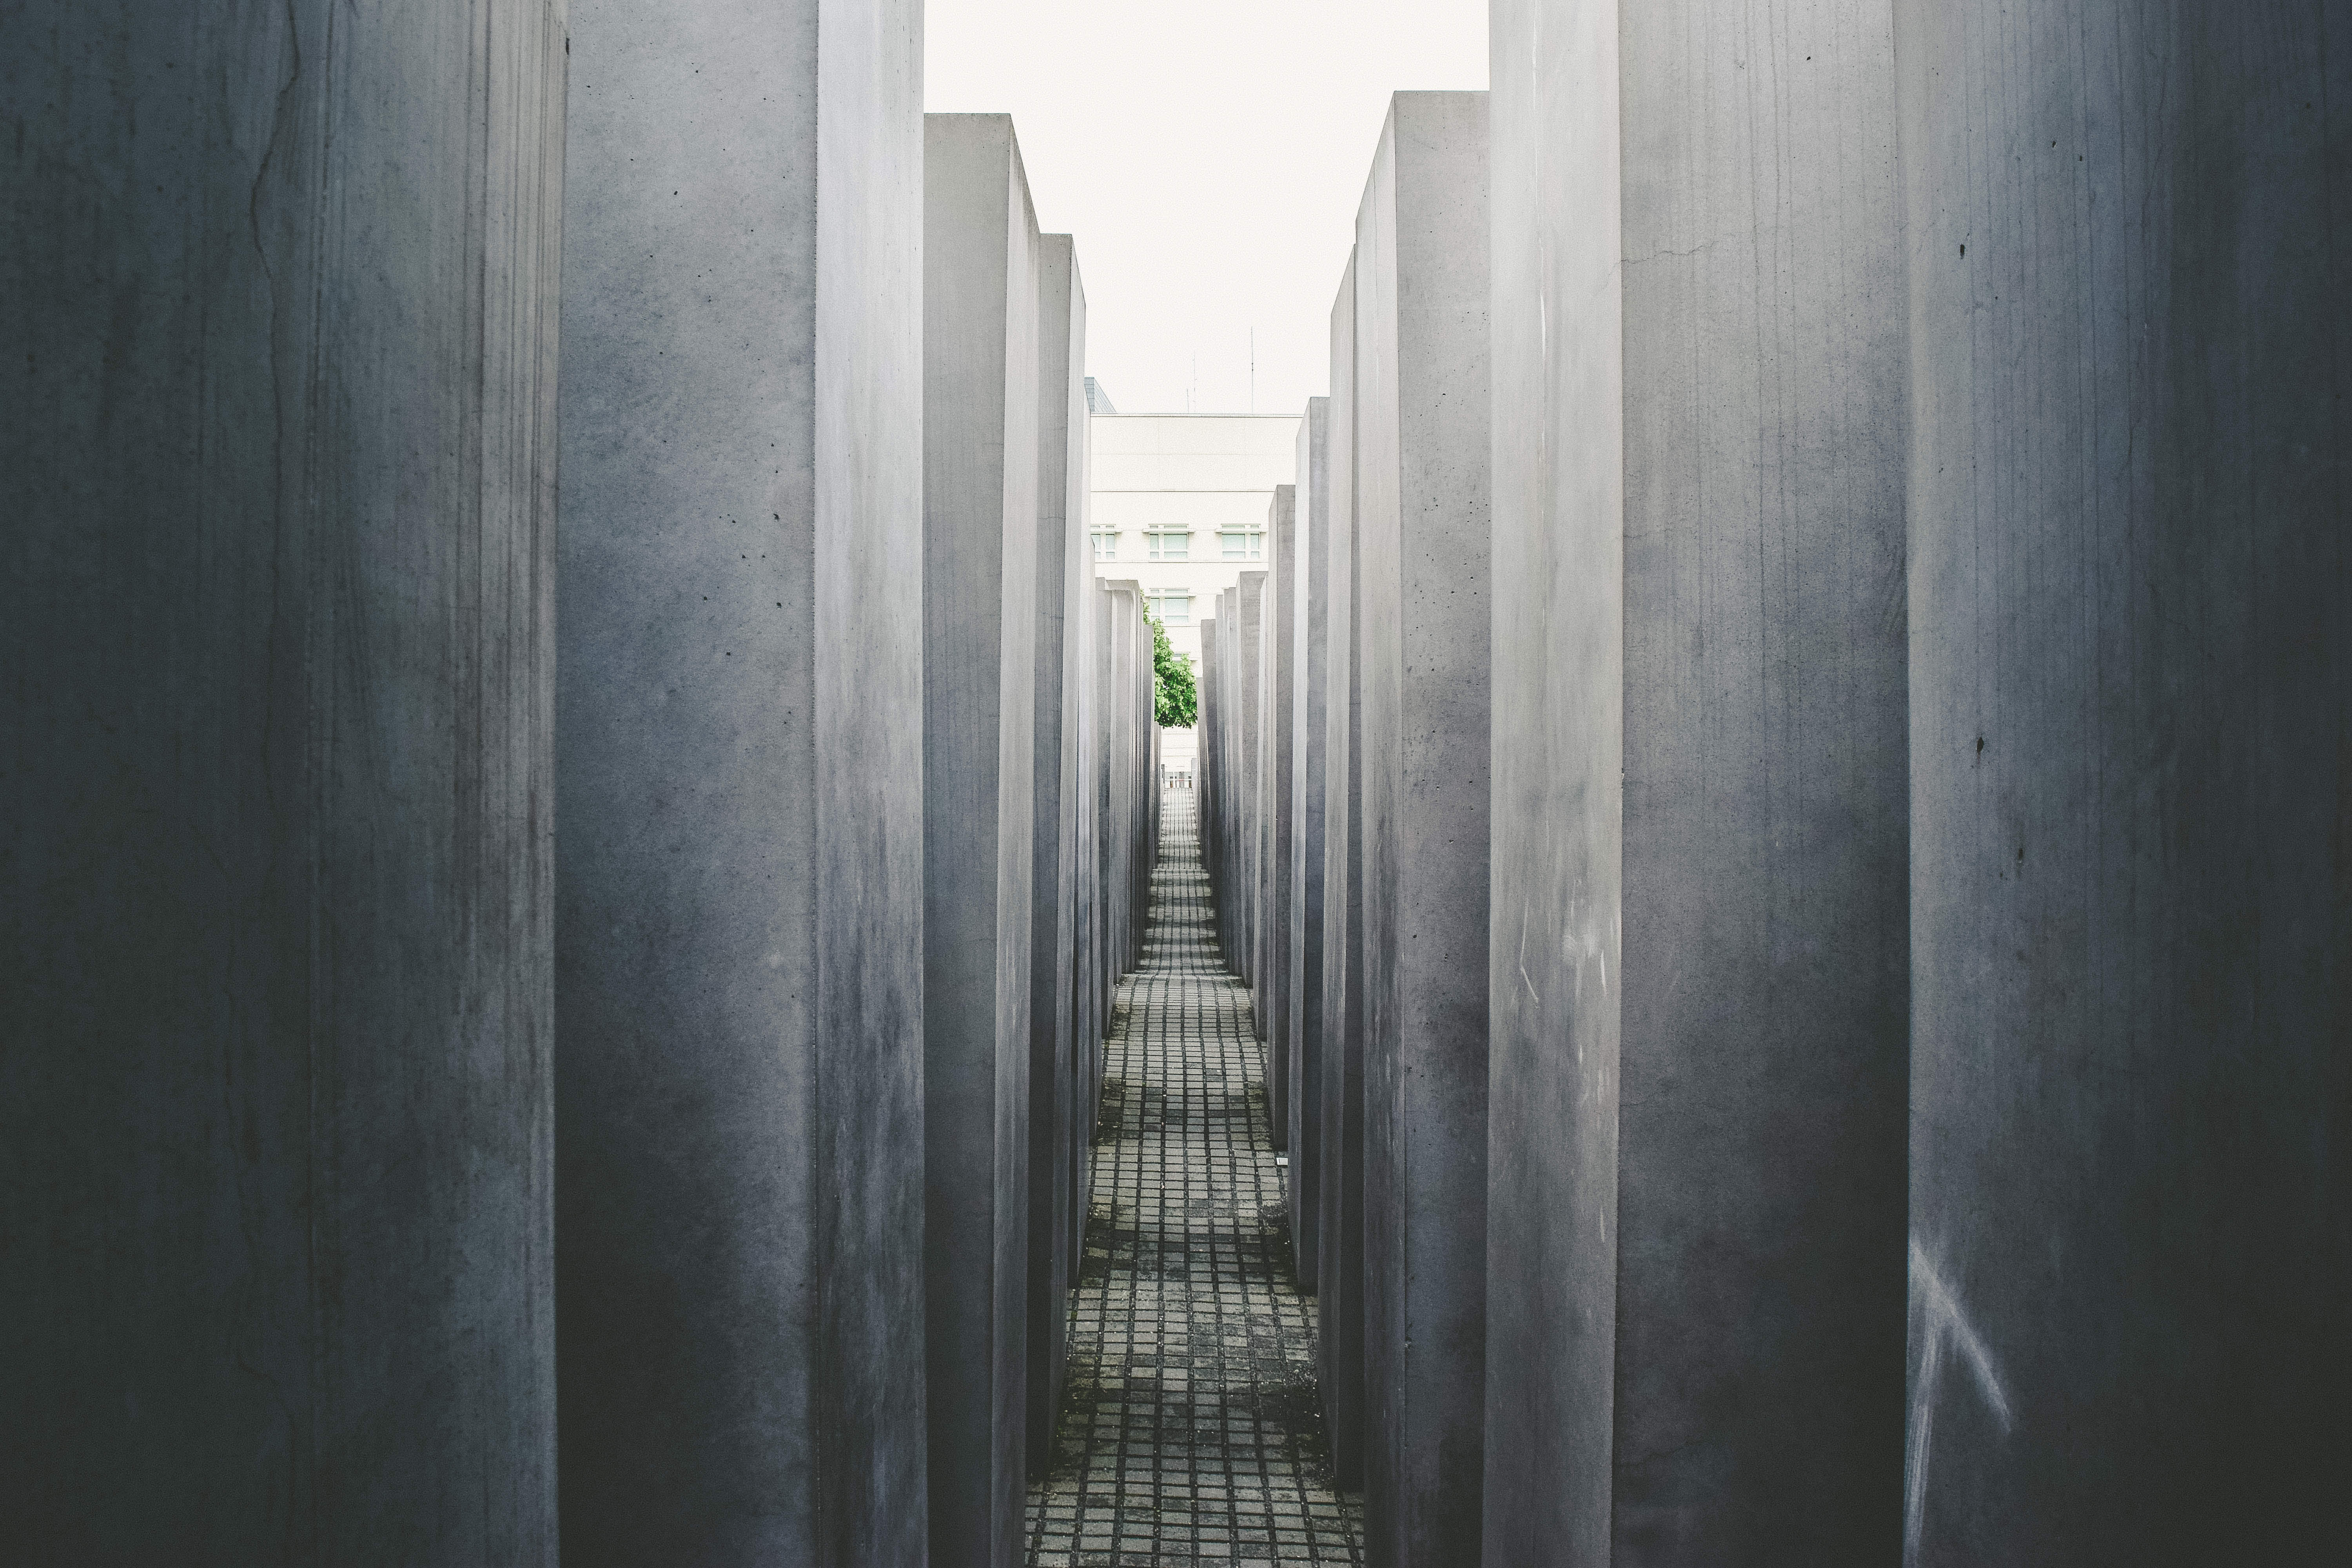
light, black and white, architecture, fog, road, perspective, alley, skyscraper, wall, step, dirty, darkness, monochrome, concrete, aisle, outdoors, daylight, symmetry, monochrome photography, atmospheric phenomenon